Bench Lakes (Idaho)

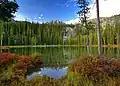
Bench Lake 3

The Bench Lakes are a chain of five small alpine glacial lakes in Custer County, Idaho, United States, located in the Sawtooth Mountains in the Sawtooth National Recreation Area. A cutoff from Sawtooth National Forest trail 101 along Redfish Lake leads to the Bench Lakes. The lakes are drained by an unnamed stream that flows into Redfish Lake, Redfish Lake Creek, and eventually the Salmon River.